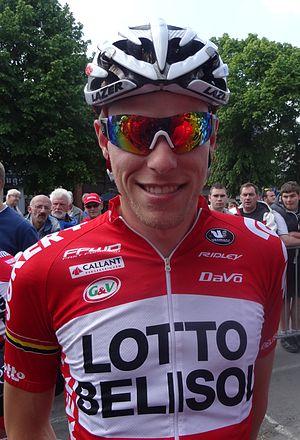
Reportage réalisé le samedi 17 mai à l'occasion du départ du Grand Prix Criquielion 2014 à Boussu, Belgique.